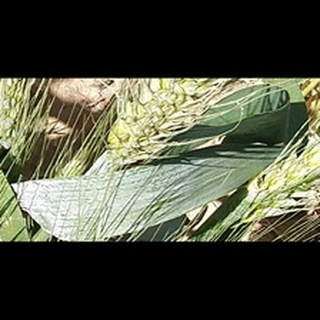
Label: healthy_wheat